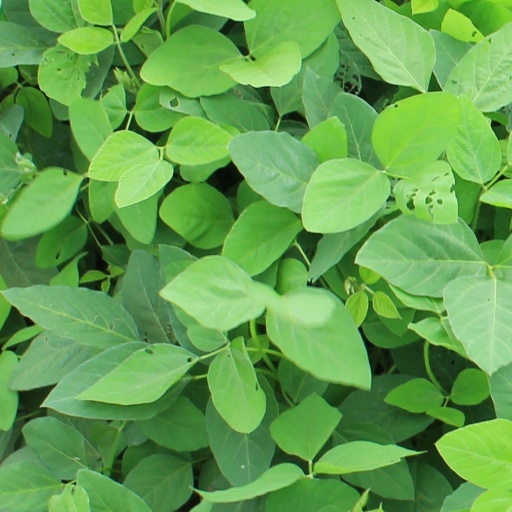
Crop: soybean